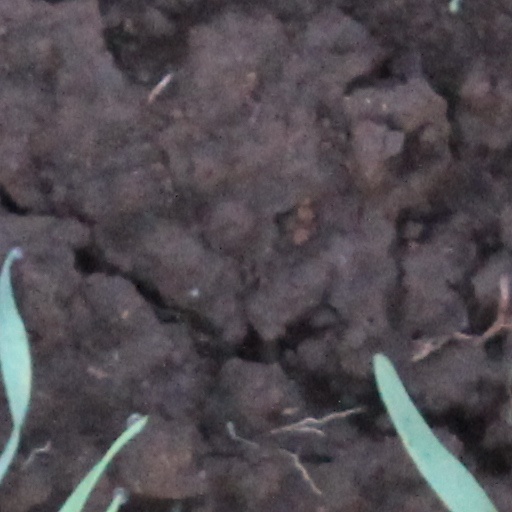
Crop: wheat